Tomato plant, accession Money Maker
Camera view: tilt-top (135 deg); turntable rotation: 330 degrees
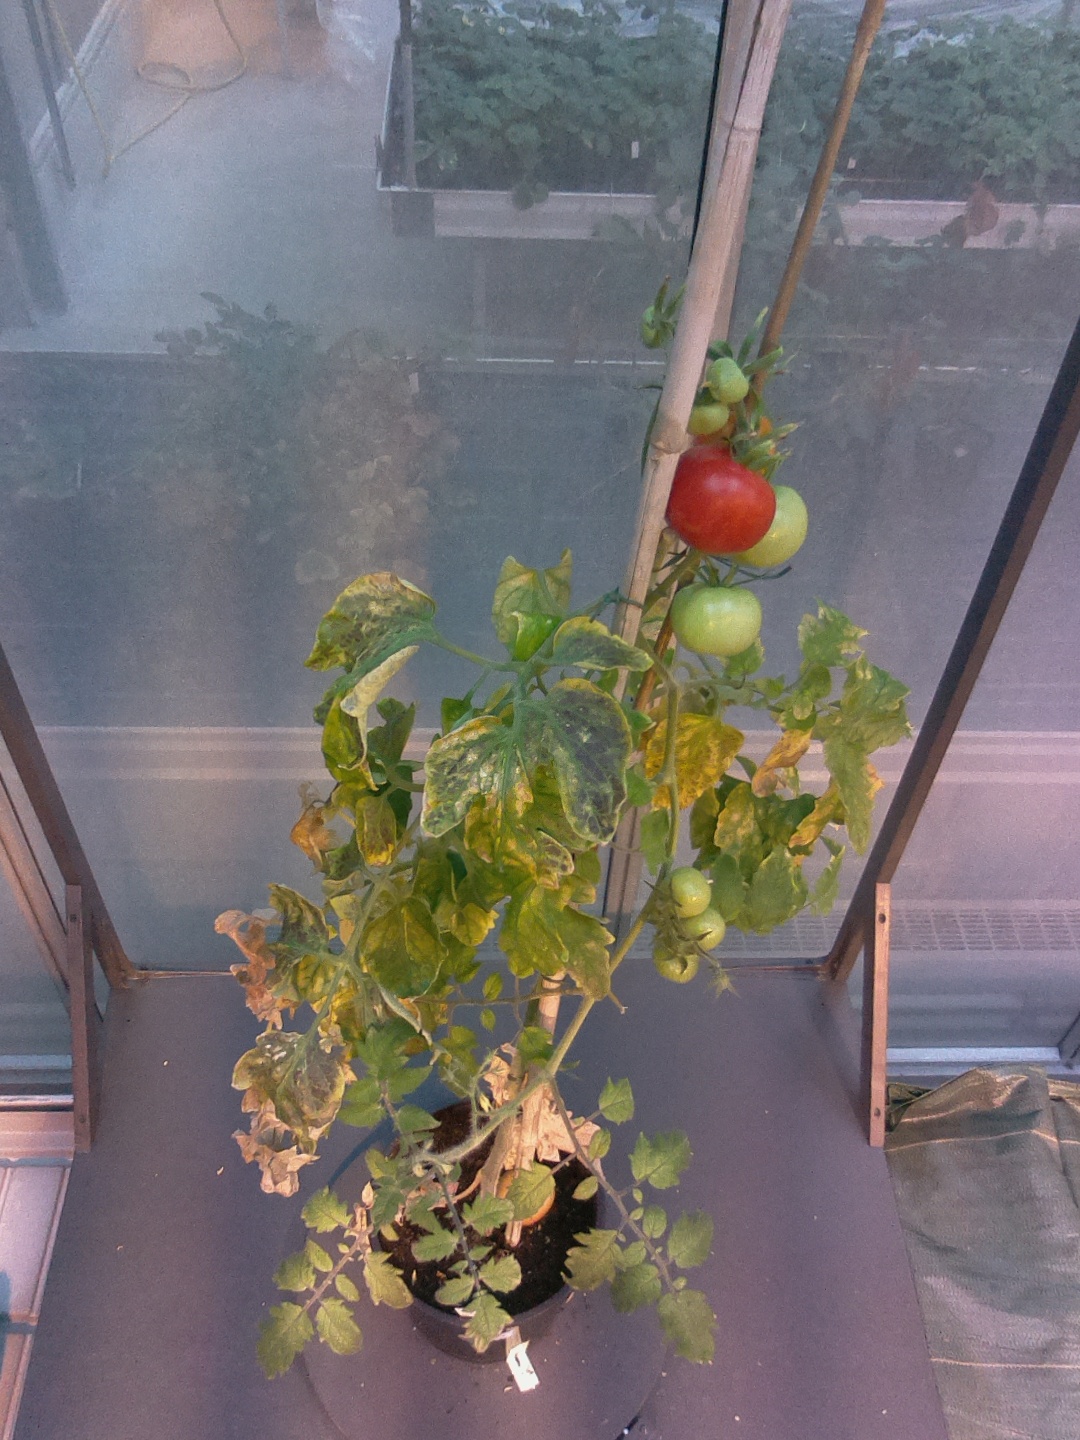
BBCH growth stage 81: 10%-20% of fruits show typical fully ripe color